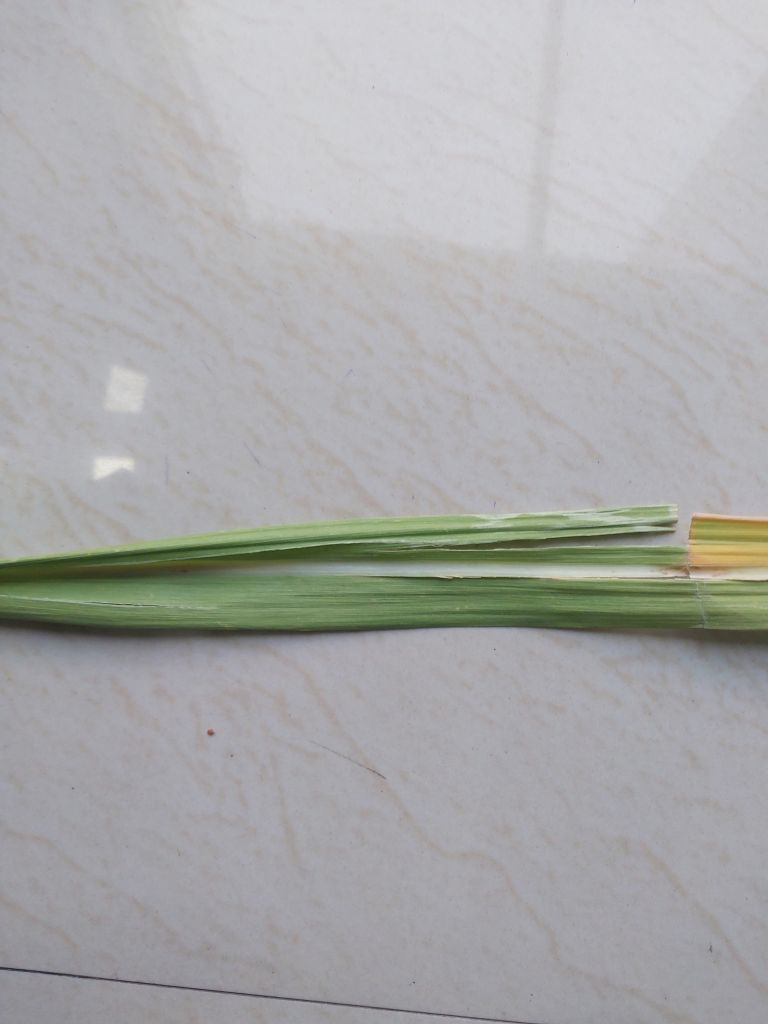
Label: Brown Spot